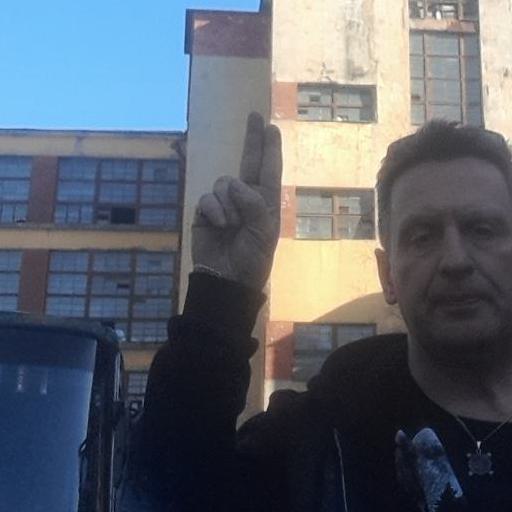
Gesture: two_up